BTS

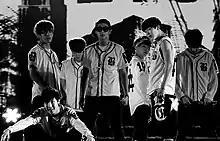

BTS was formed in 2010, after Big Hit Entertainment CEO Bang Si-hyuk wanted to form a hip hop group around RM (Kim Nam-joon), an underground rapper well known on the music scene in Seoul. At the time, were on the decline and digital revenues were not yet high enough to compensate. Seeing a need for diversified income streams, Bang decided to form an idol group instead, because of the potential for live concert performances and passionate support from fans of such groups. Many trainees refused to become part of an idol group, but J-Hope, RM, and Suga remained. Bang chose to vary from the usual, highly regimented idol groups and create one where the members would be individuals rather than an ensemble and free to express themselves. Auditions were held in 2010 with plans to launch the following year. The band members lived together, practicing up to 15 hours a day, and first performed before a small crowd of industry insiders in 2013.